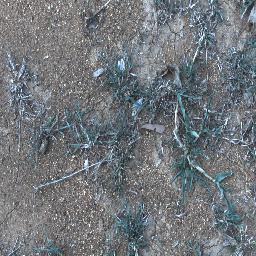
Label: negative